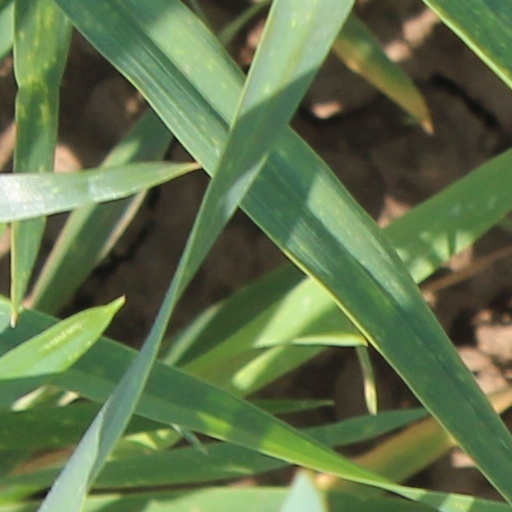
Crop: wheat